Adina (opera)

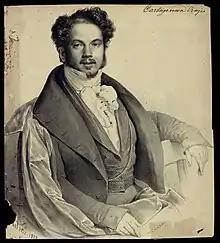
Giovanni Orazio Cartagenova, who created the role of The Caliph

There is no apparent explanation for the eight-year gap between its completion in 1818 and its first performance in 1826. It was not revived until 1963, when it was performed at the Accademia Chigiana of Siena. It was staged at the Rossini Opera Festival, Pesaro, Italy, in 2018, with Lisette Oropesa in the title role.